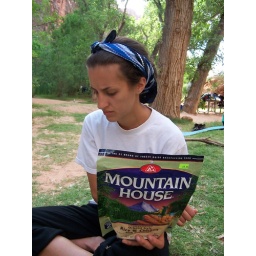
Angela looking in disgust at another mountain house for dinner